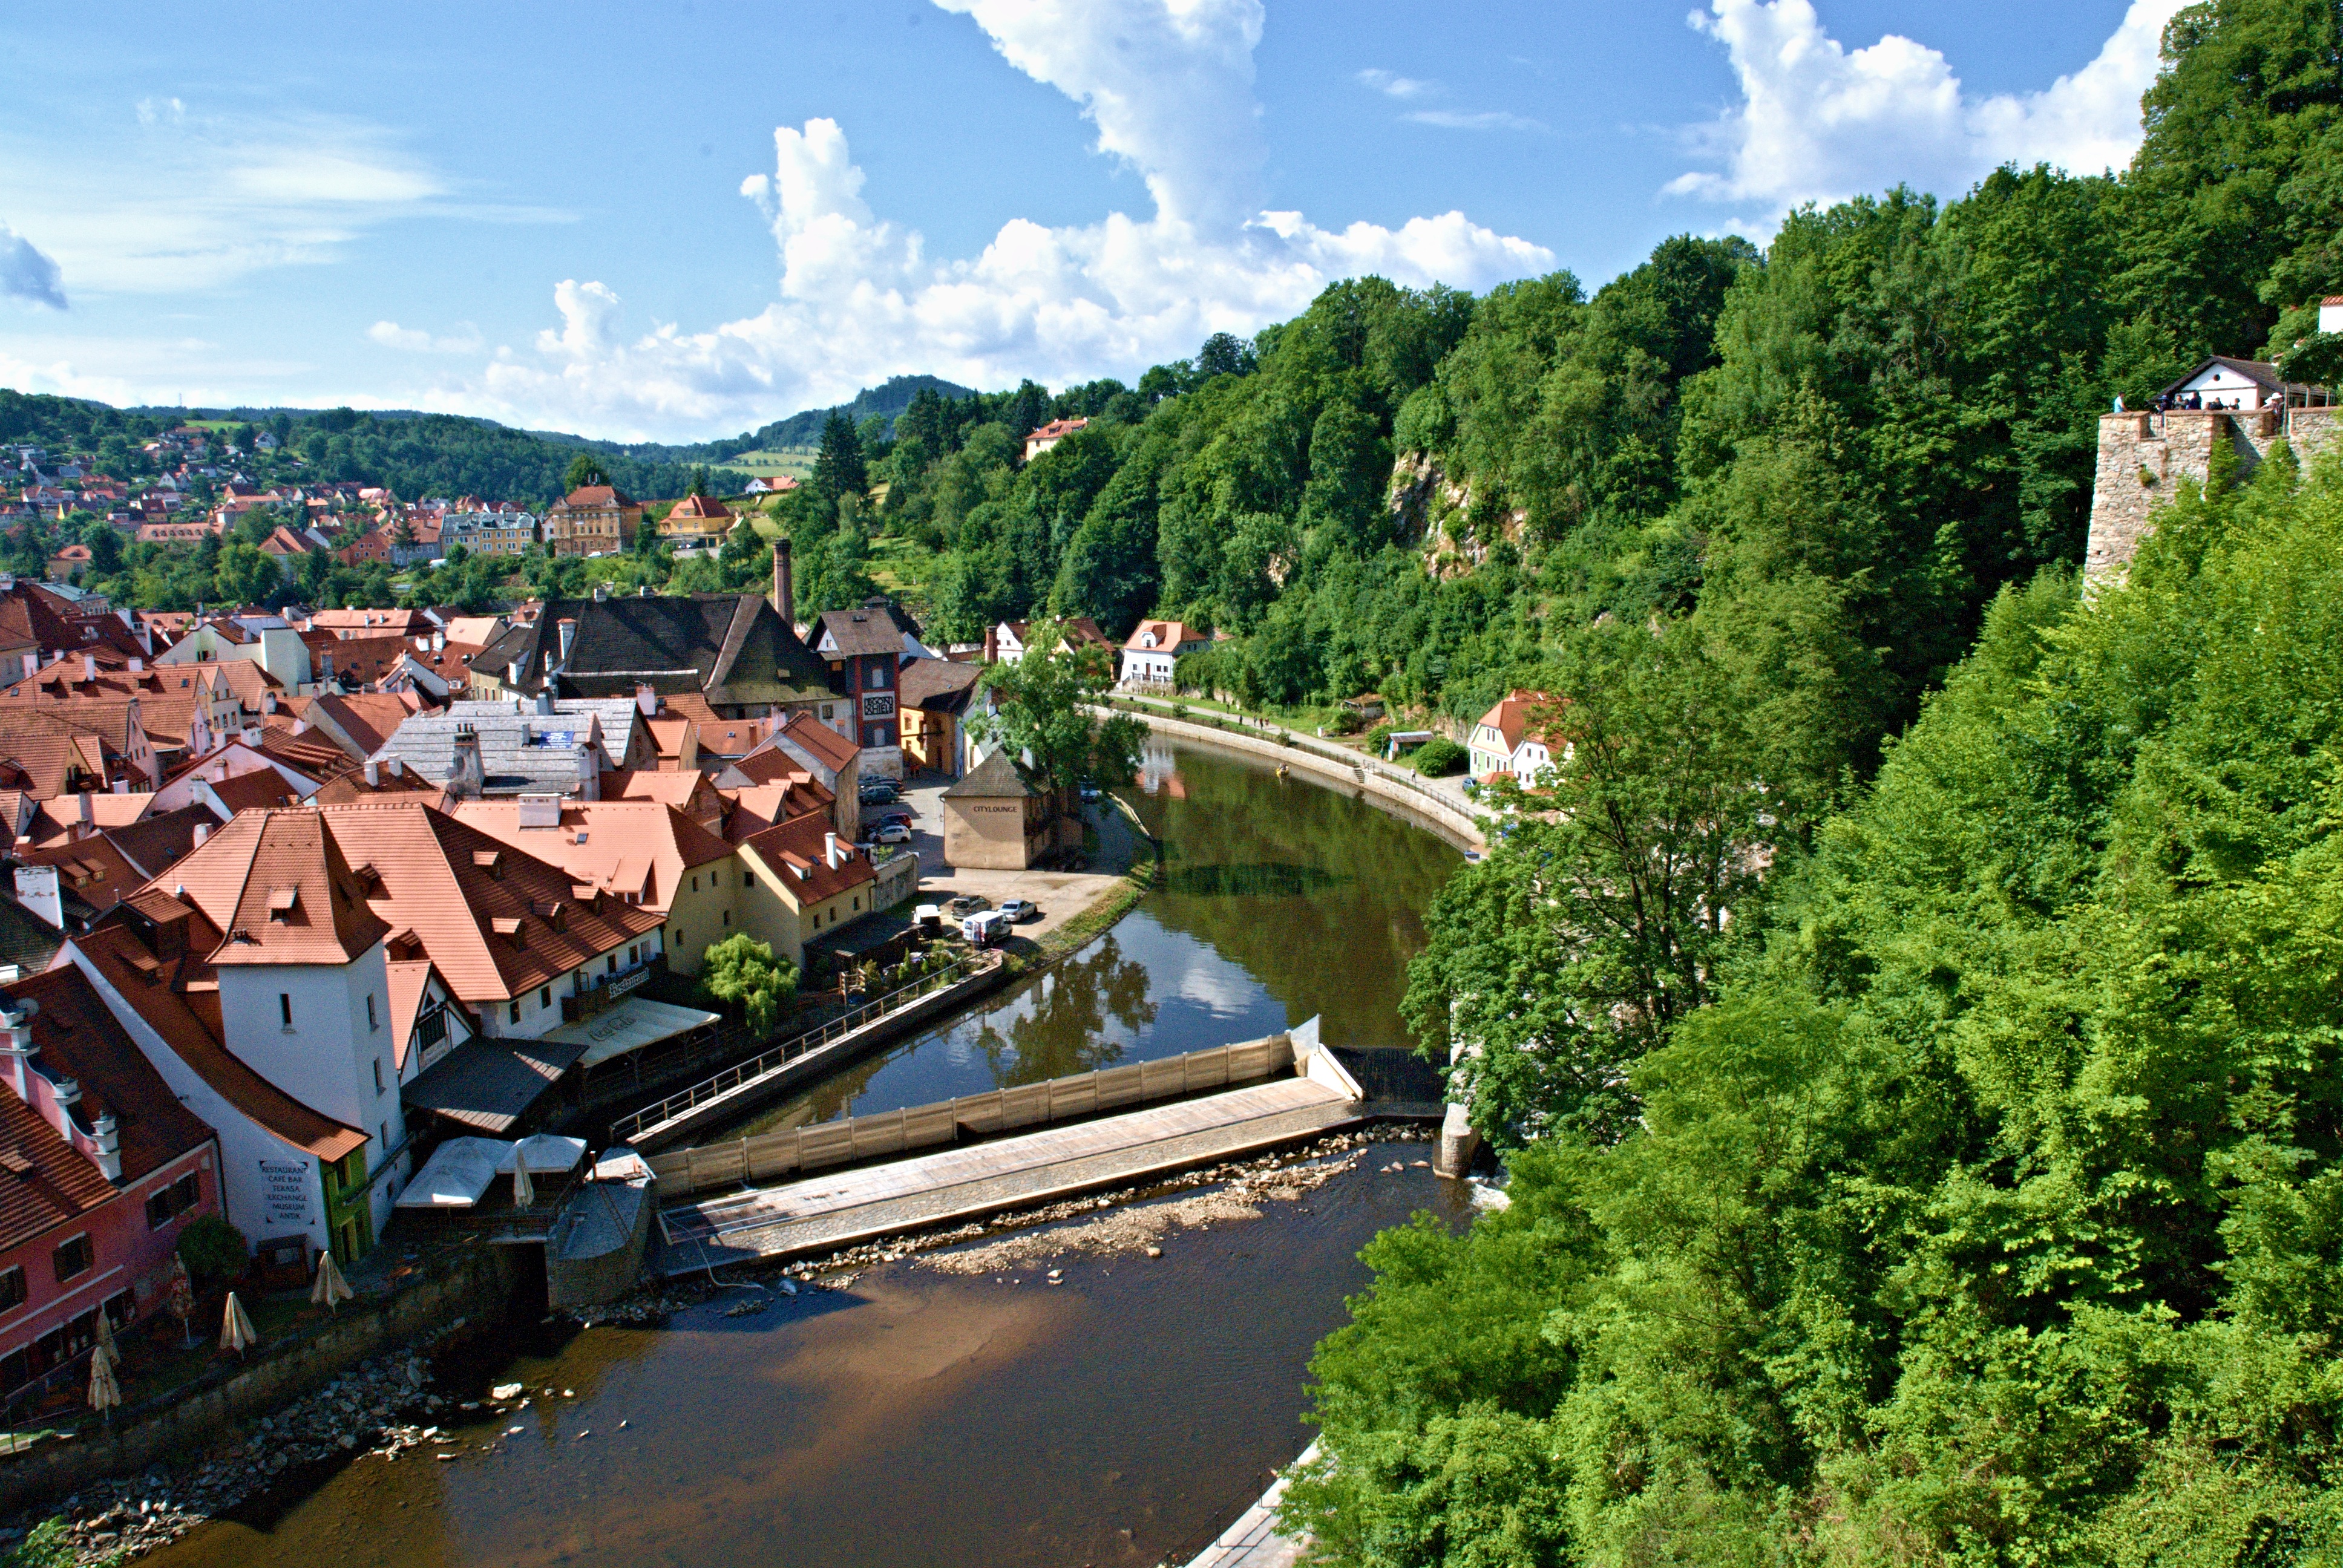
landscape, water, sun, bridge, town, view, river, mountain range, canal, vacation, transport, tourism, waterway, trees, old town, vltava, weir, south bohemia, aerial photography, river basin, czech krumlov